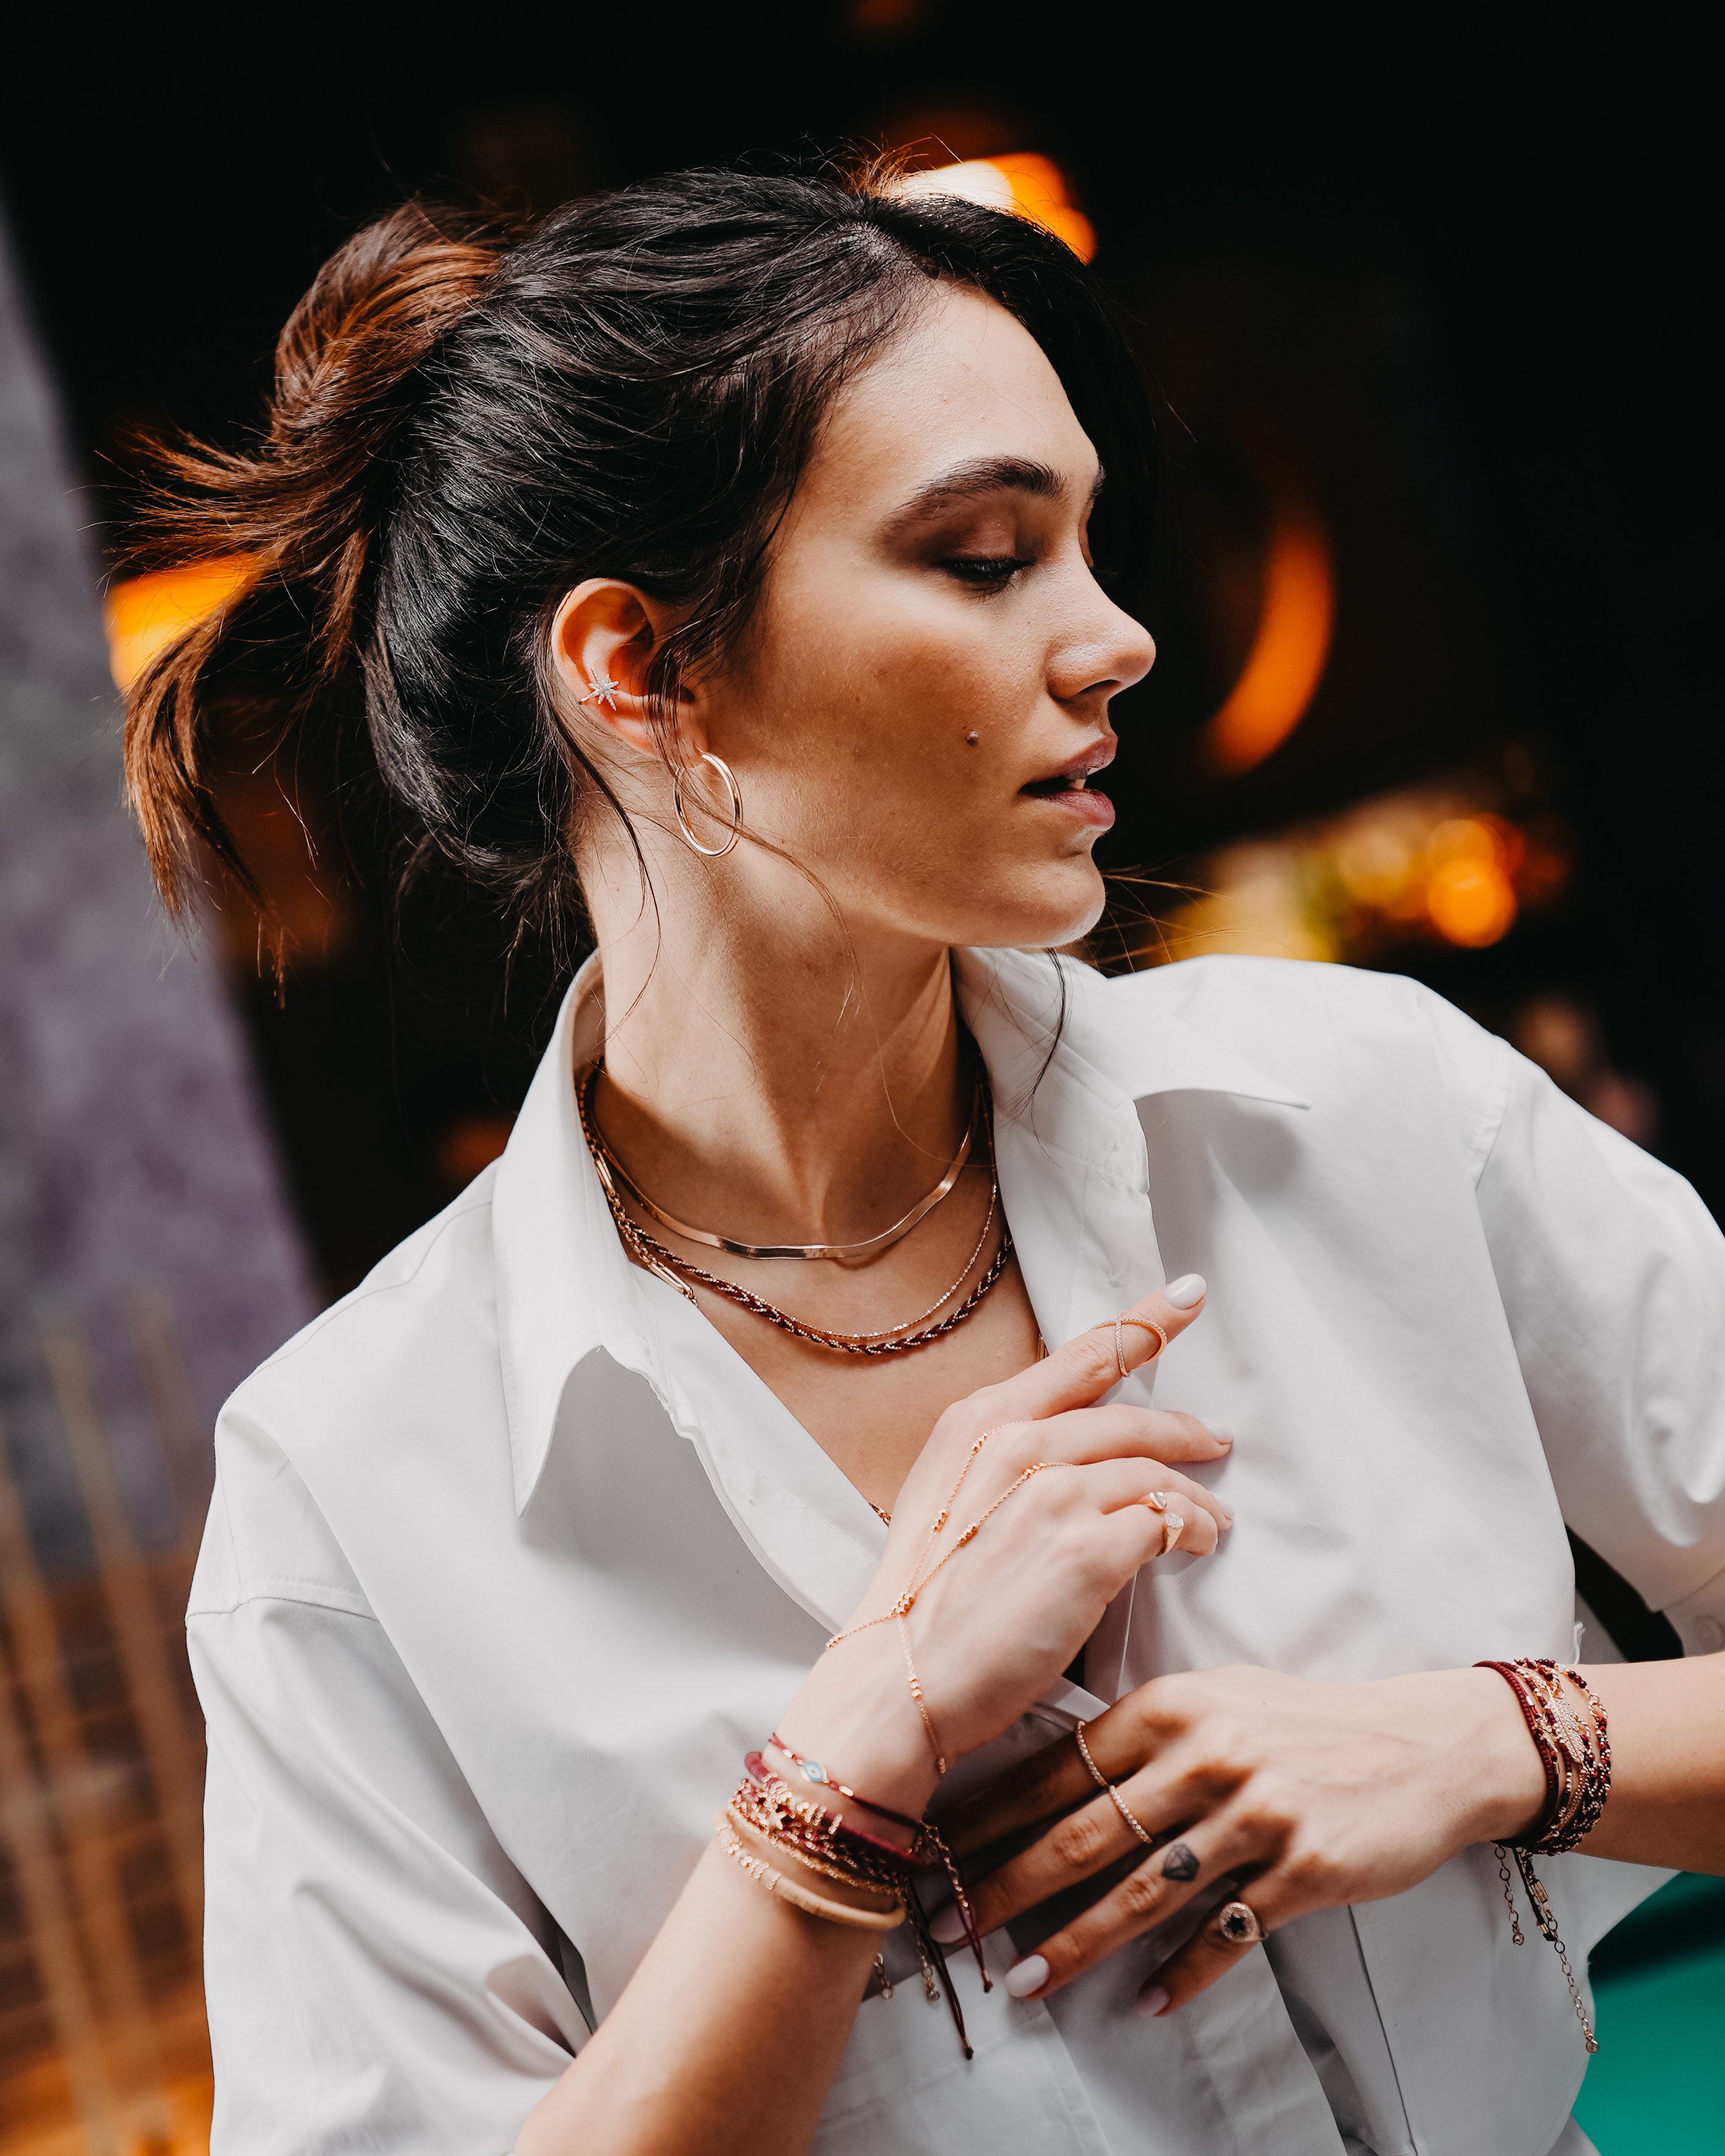
woman, lip, hairstyle, eyelash, flash photography, neck, sleeve, gesture, fashion design, entertainment, blazer, earrings, eyewear, jewellery, formal wear, event, necklace, fashion model, body jewelry, performing arts, chest, fashion accessory, bracelet, tradition, performance, haute couture, acting, singer, portrait photography, photo shoot, performance art